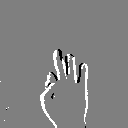
ASL letter: f